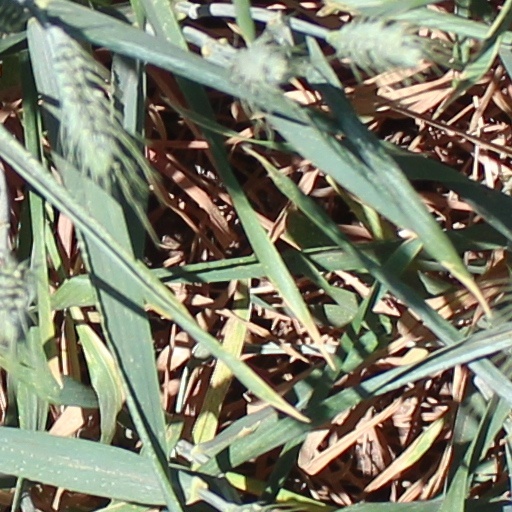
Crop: wheat